Łzy

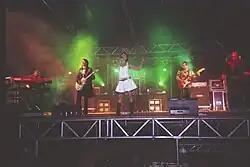
Łzy at a concert in Poznań, 2005

Łzy self-released their second album "W związku z samotnością" ("In a Relationship with Loneliness") in July 2000, but it wasn't until 2001 that the hit singles "Agnieszka już dawno..." and "Narcyz się nazywam" brought the band popularity in Poland. Re-released by Pomaton EMI, "W związku z samotnością" peaked at number 4 in the Polish albums chart and was eventually certified platinum by ZPAV, having sold in over 125,000 copies. The album spawned two more moderately popular singles, "Opowiem wam jej historię" and "Niebieska sukienka". Pomaton EMI also re-released "Słońce" which entered the sales chart at number 46. In spring 2002, the band recorded their third album, "Jesteś jaki jesteś" ("You Are the Way You Are"), released in May 2002, which leaned towards heavier guitar-led sound. The first single, "Jestem jaka jestem", was premiered at the National Festival of Polish Song in Opole and met with popularity in Poland. The album reached number 4 in the sales chart and was certified gold, supported by further popular singles "Ja nie lubię nikogo" and "Anastazja, jestem", the latter taking on the subject of euthanasia and accompanied by a music video starring Alicja Bachleda-Curuś, a popular Polish actress. Despite their commercial success, Polish media were reluctant to promote Łzy's music and the group received little television coverage or radio air time.